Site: brandenburg
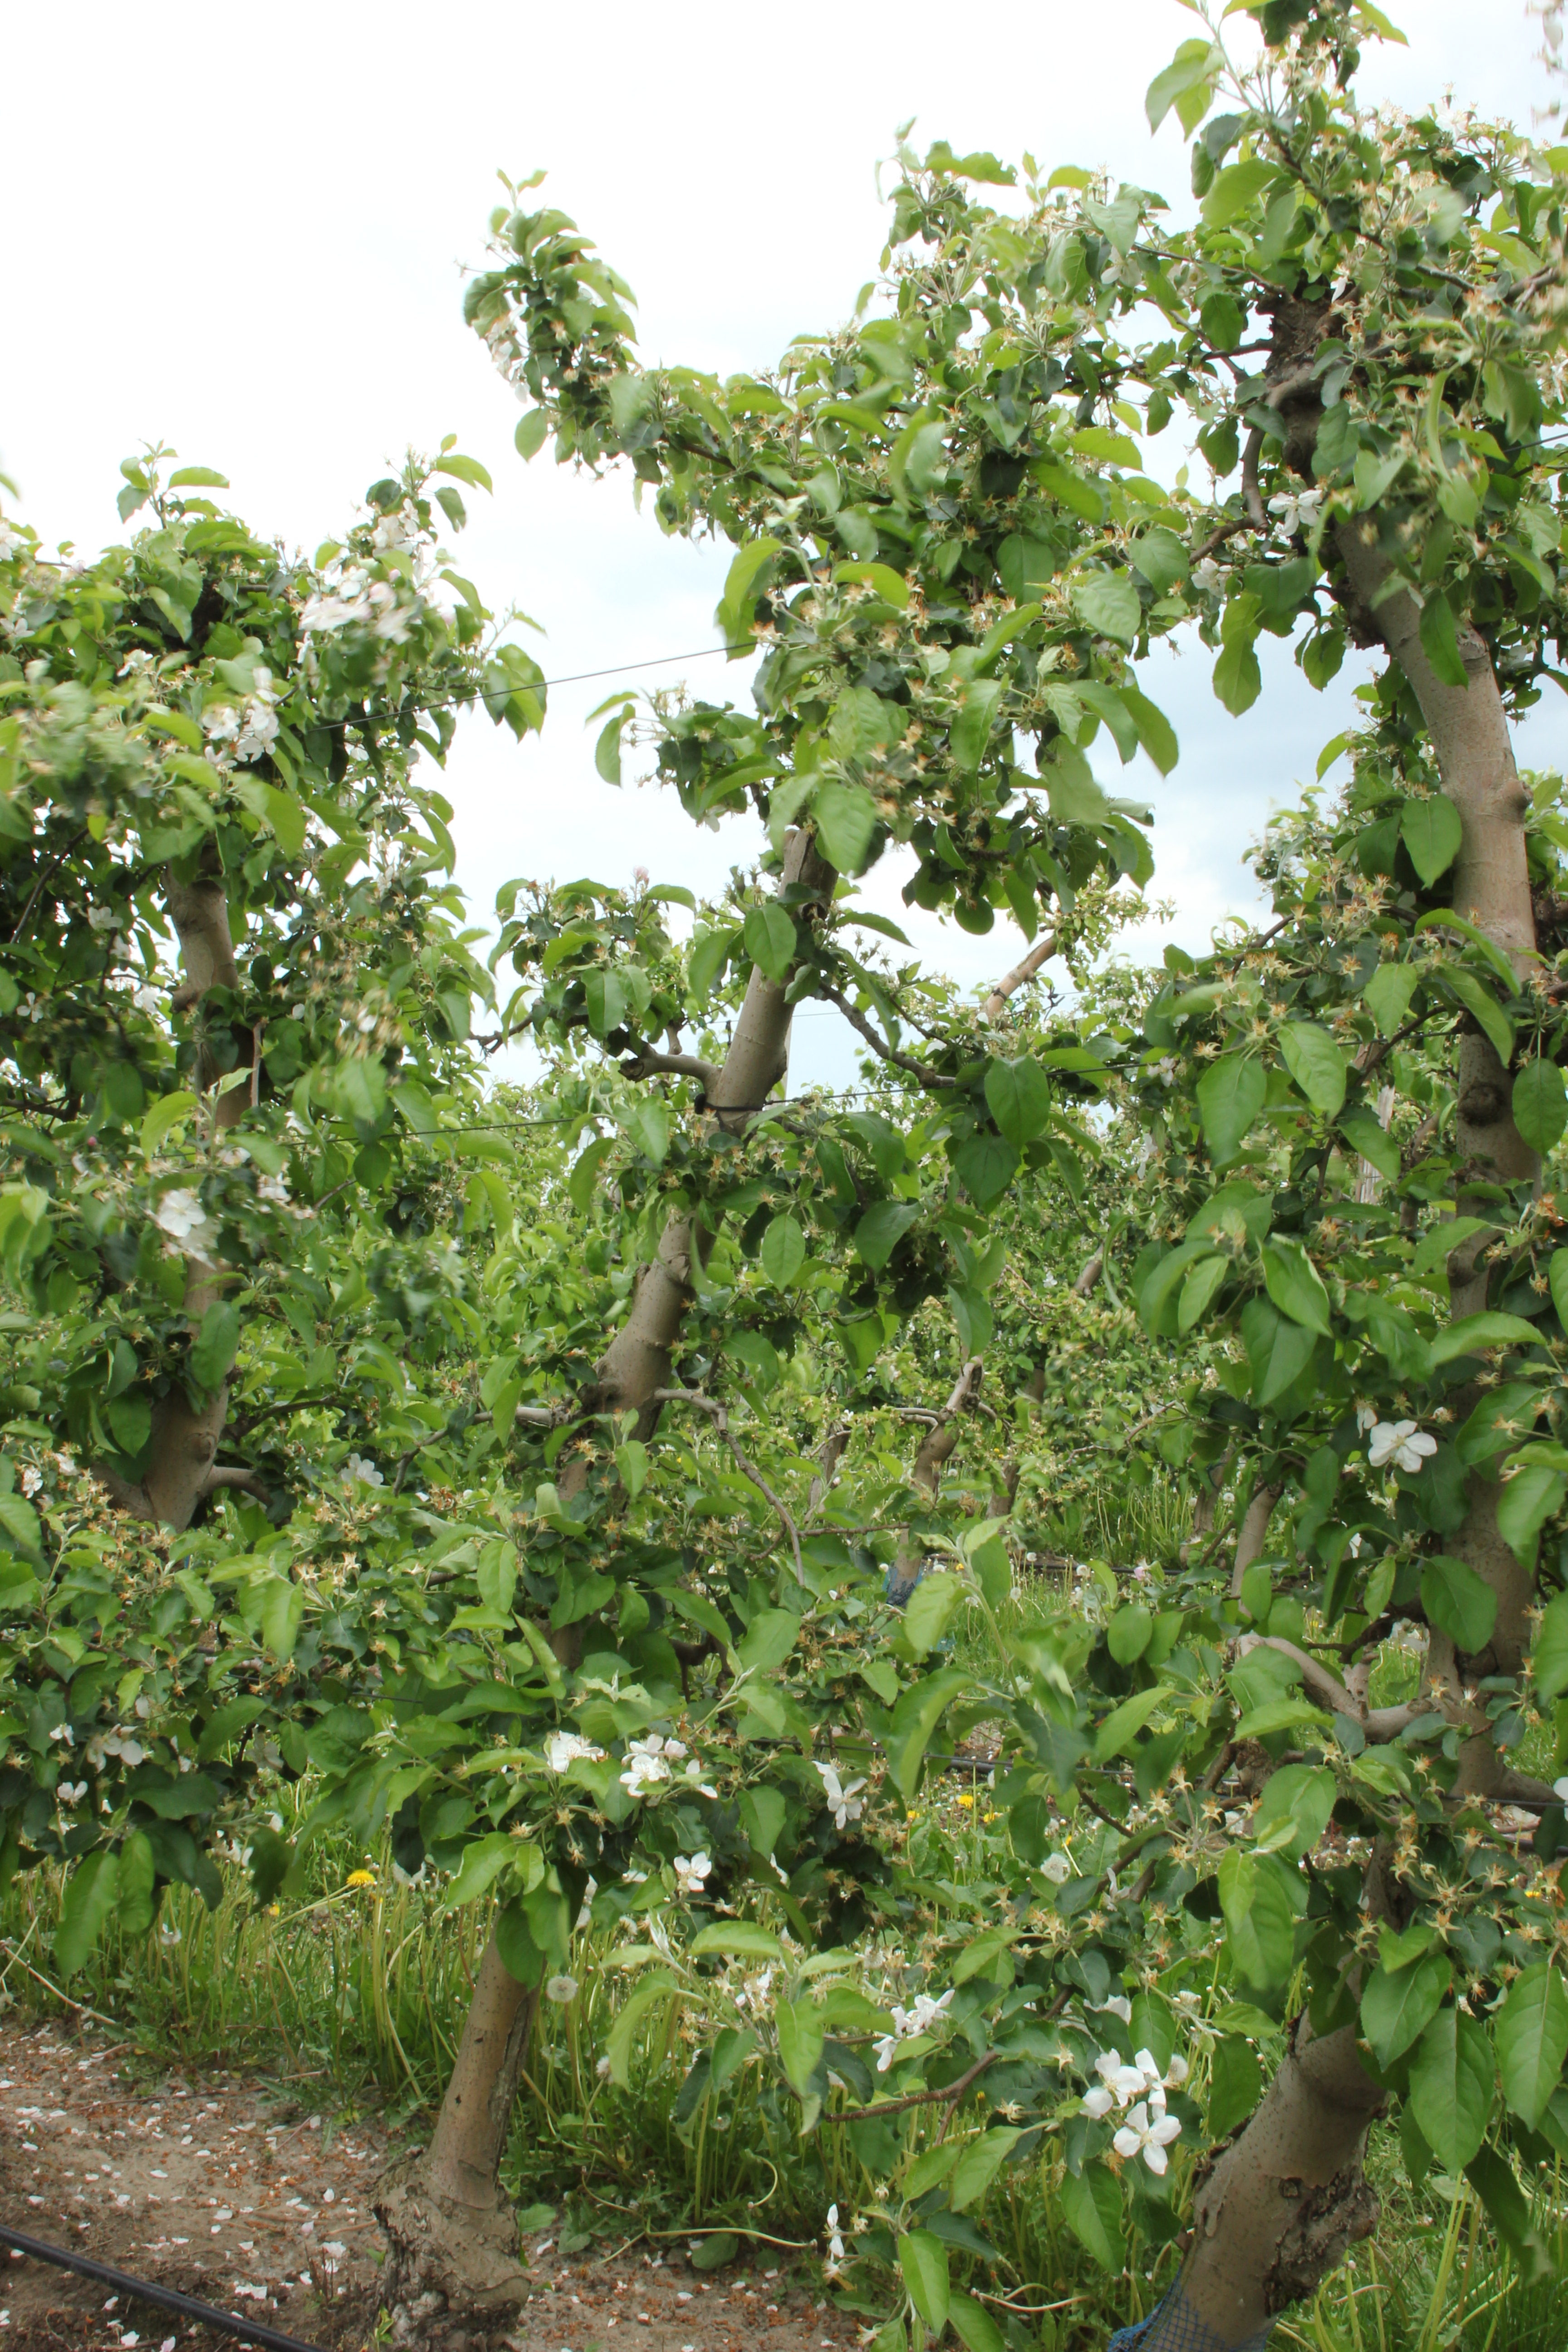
Growth stage (BBCH 67): Flowering